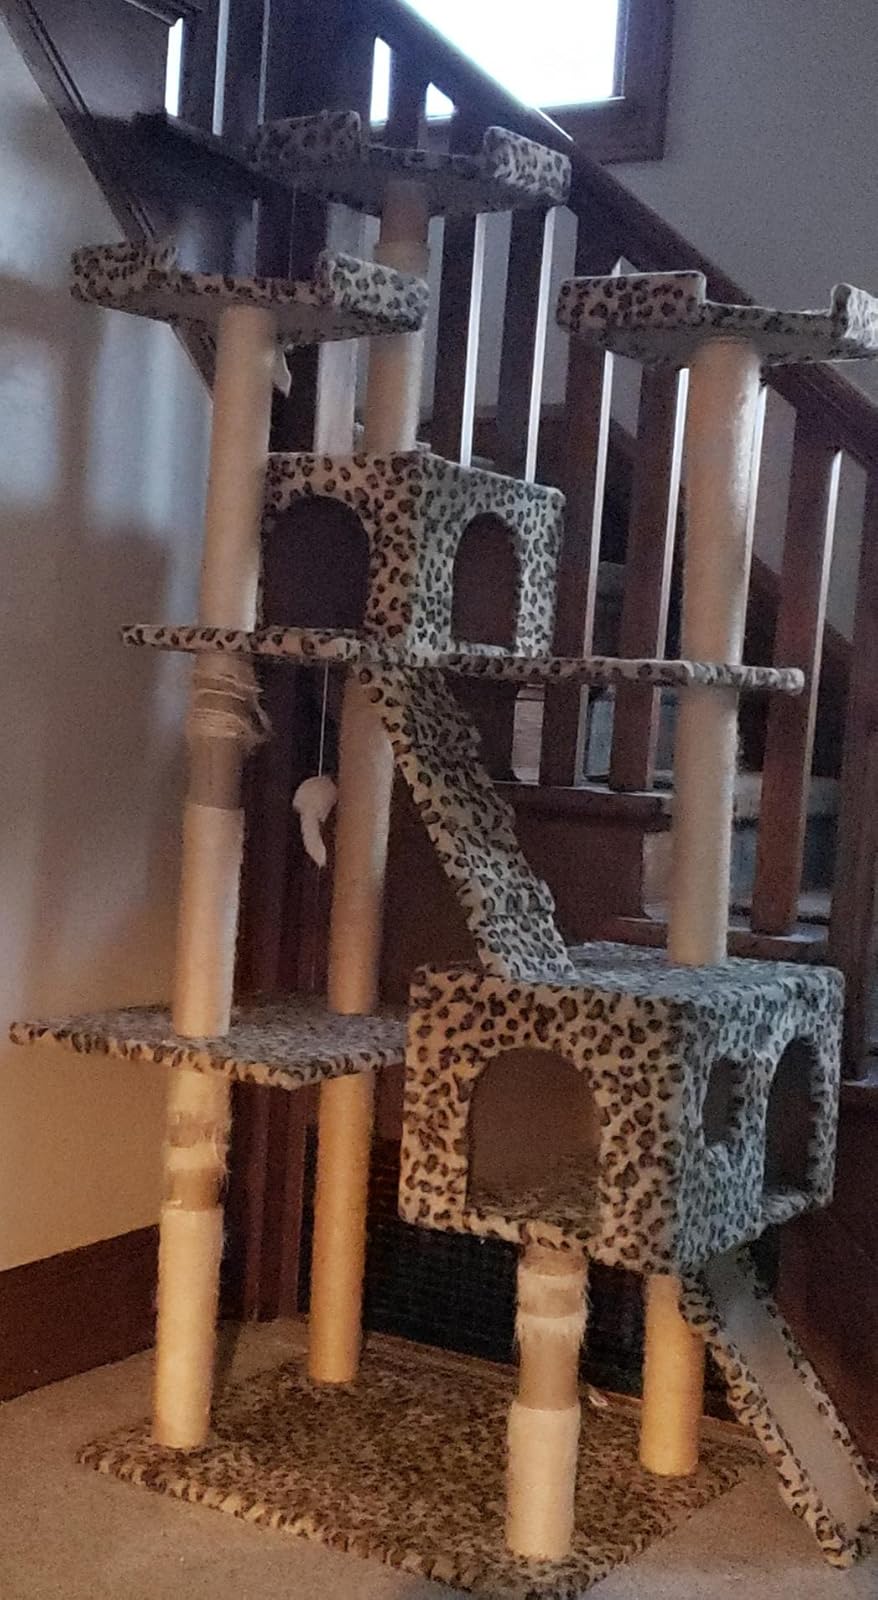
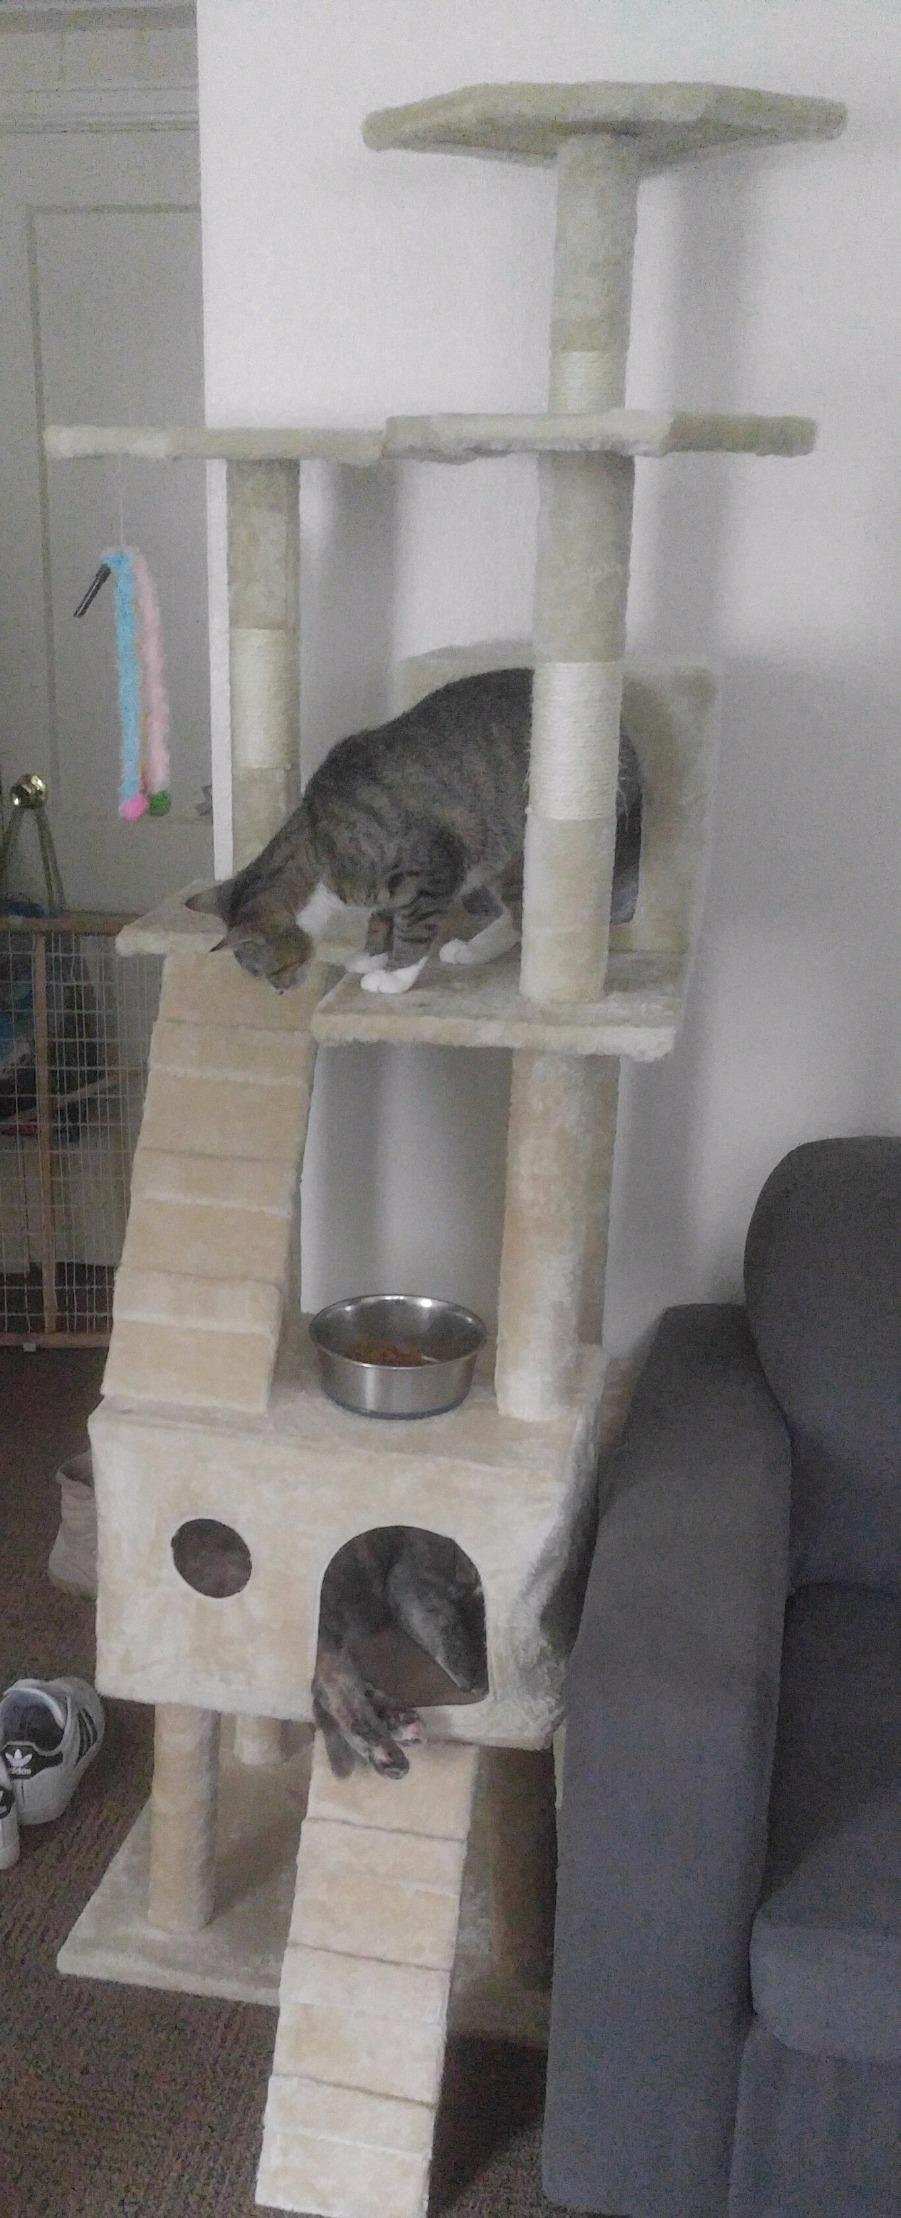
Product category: items_cat tree
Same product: no